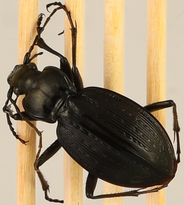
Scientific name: Carabus goryi
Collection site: Mountain Lake Biological Station NEON (MLBS), plot MLBS_008